Daniel Parker (Baptist)

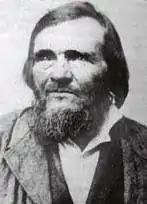

Daniel Parker (April 6, 1781 – December 3, 1844) was an American minister in the Primitive Baptist Church in the Southern United States and the founder of numerous churches including Pilgrim Primitive Baptist Church at Elkhart, Texas, the location of the Parker family cemetery. As an elder, Parker led a group who separated from that church and formed the Two-Seed-in-the-Spirit Predestinarian Baptists. Parker is one of the earliest documented proponents of the doctrine of Serpent Seed among Protestant Christianity.